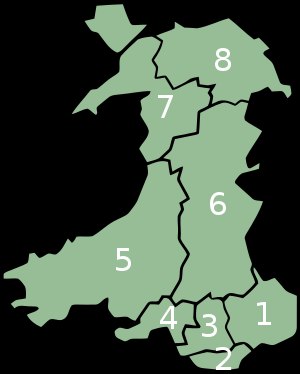
Walisiske grevskaber
Kort over Wales' 8 preserved counties.
Wales består af 8 grevskaber. På kortet til højre er de markeret som følger: